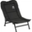
Label: chair